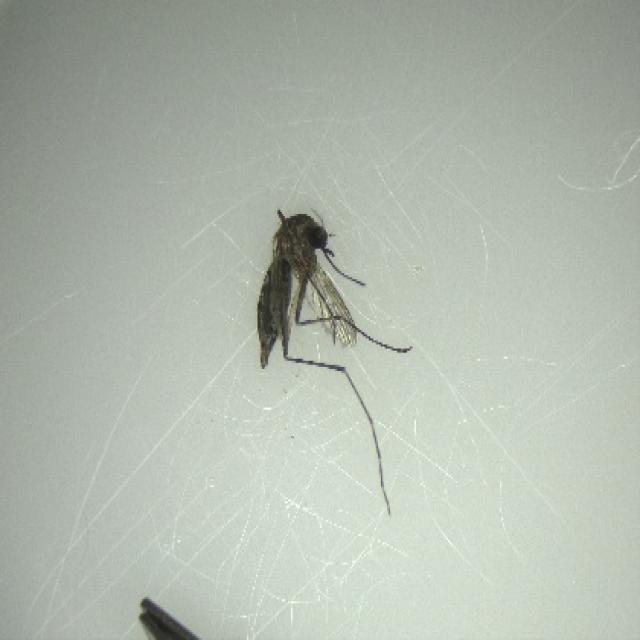
Species: aedes_vexans